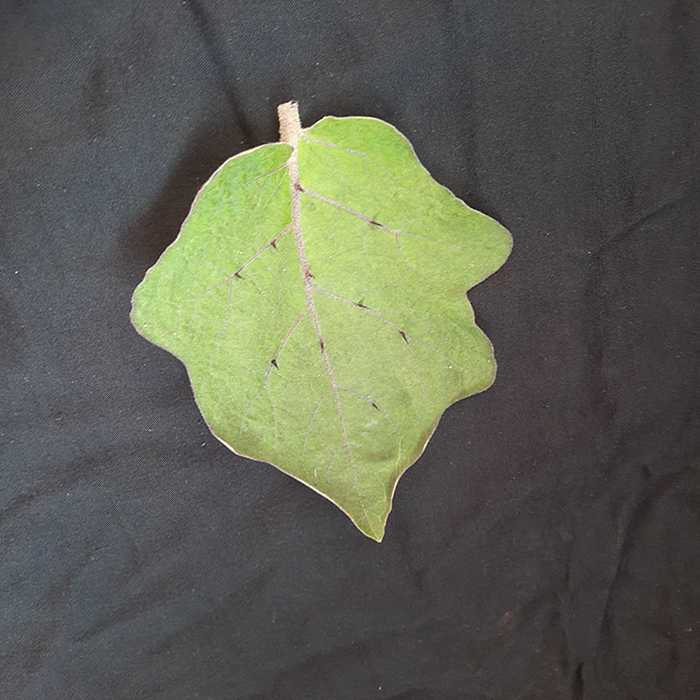
Plant: Eggplant
Label: Eggplant fresh leaf